Defence Forces of Georgia

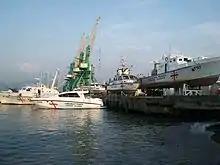
Georgian Coast Guard vessels

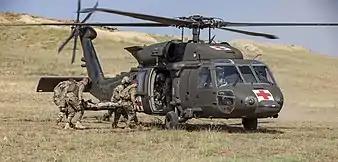
MEDEVAC training with the US Army UH-60L helicopter during exercise Noble Partner 20.

The Georgian Air Force (Georgian: საქართველოს საჰაერო ძალები, "sak'art'velos sahaero dzalebi") is the air force of the Defence Forces of Georgia. It was established as part of the Georgian Armed Forces in 1992 and merged into Army Air Section in 2010. As part of reforms in the Georgian military, the Air Force was reestablished as a separate branch of the Defence Forces in 2016. Under the leadership of Georgian Minister of Defence Irakli Garibashvili the Air Force was re-prioritized and aircraft owned by the Georgian Air Force are being modernized and re-serviced after they were left abandoned for 4 years. The Minister of Defence also announced plans to acquire strike drones to increase Georgia's combat readiness.